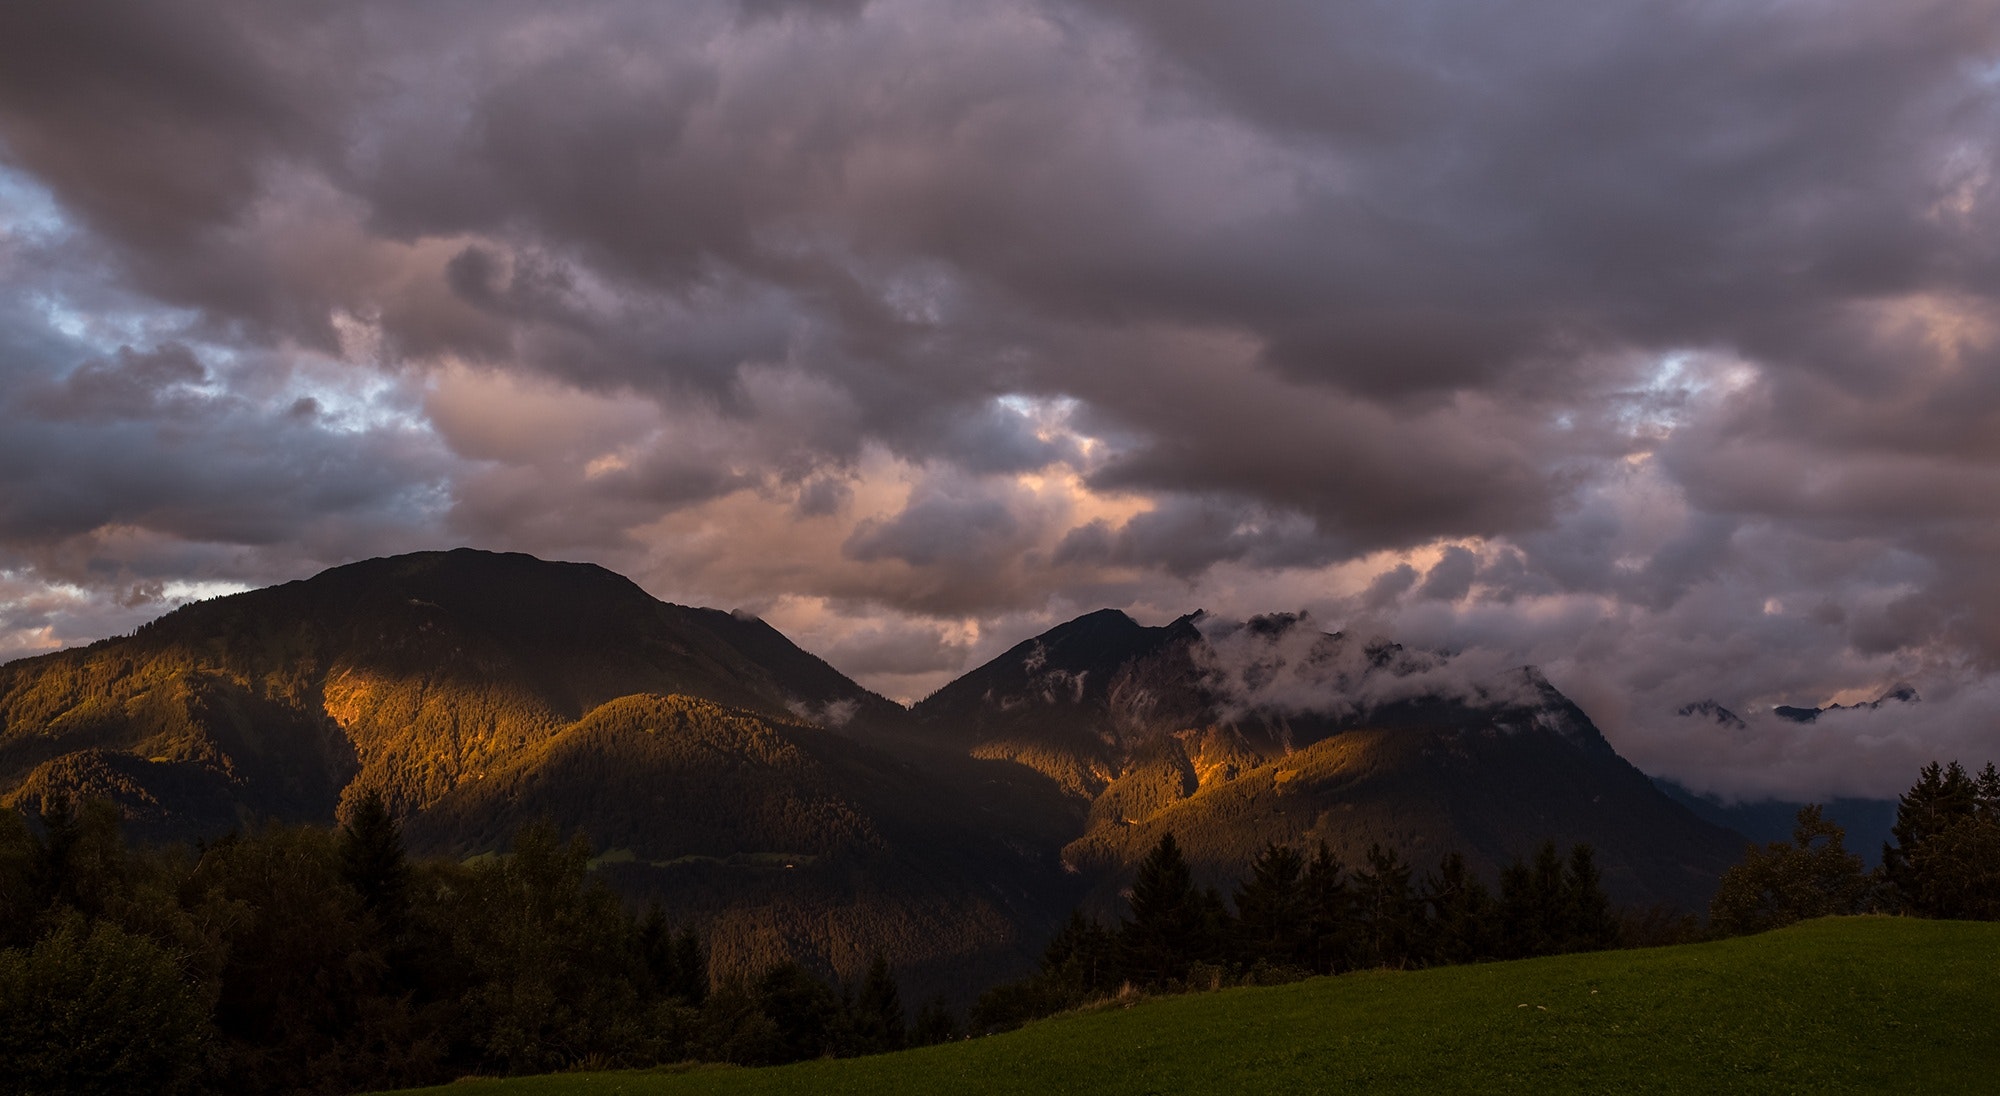
sky, highland, cloud, mountainous landforms, nature, mountain, hill, mountain range, atmospheric phenomenon, natural landscape, fell, wilderness, evening, atmosphere, landscape, cumulus, tree, sunlight, ridge, ecoregion, rural area, alps, storm, grassland, meteorological phenomenon, valley, hill station, lake district, horizon, meadow, lake, plain, national park, dusk, massif, loch